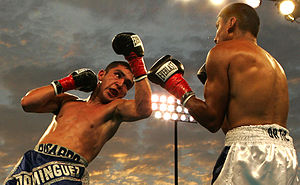
Boksning
Boksning er en omkring 5.000 år gammel kampsport. Den er en af sportsgrenene på det olympiske program.